Shakotan, Hokkaido

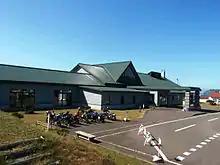
Misaki no Yu Shakotan, an onsen hot spring hotel in Shakotan

The fishing industry remains an important part of the economy of Shakotan. Shakotan is noted for its catch of sea urchin ("uni"), squid, Olive flounder, cod, and Alaska pollock. Pork, beef, and dairy farms are located on the highland areas of the town, notably northwest of the Bikuni area of Shakotan. Small-scale farm products of the town include potatoes and "kabocha", a Japanese winter squash. Tourism is an important part of the economy of Shakotan, with most tourists visiting in the summer. There is a single bank branch in Shakotan, the Bikuni Branch of the Hokkai Shinkin Bank.